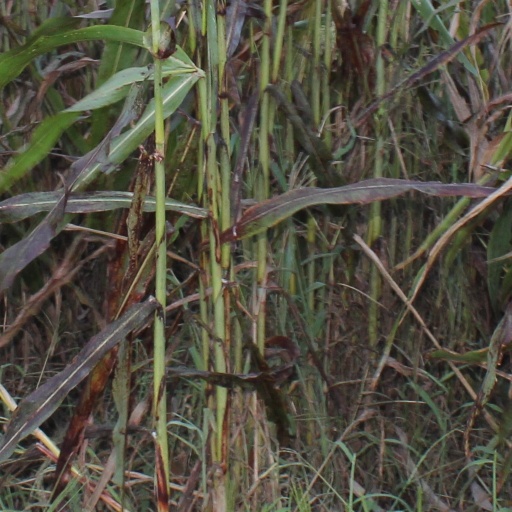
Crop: sorghum